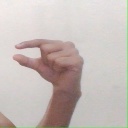
अक्षर: ग